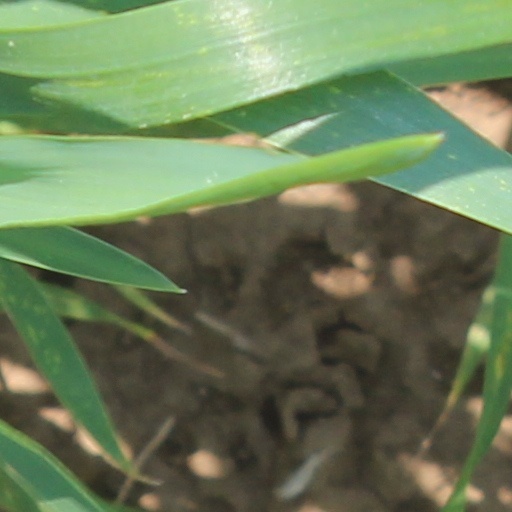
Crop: wheat